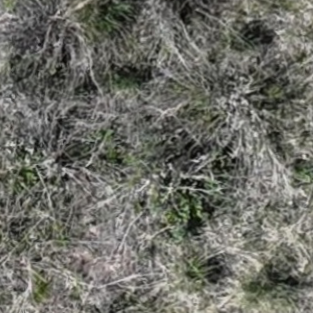
Month: may